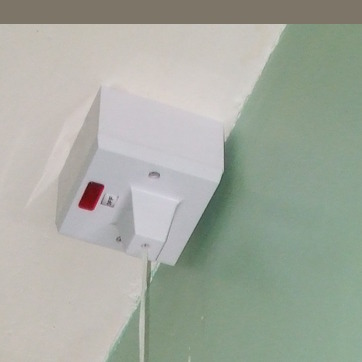
Material: plastic